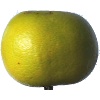
Label: Pomelo Sweetie 1